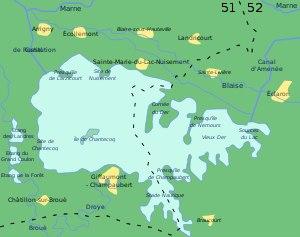
Le lac du Der-Chantecoq ou lac-réservoir Marne est un lac du Nord-Est de la France. Il est situé dans la région Grand Est, à la limite des départements de la Marne et de la Haute-Marne.